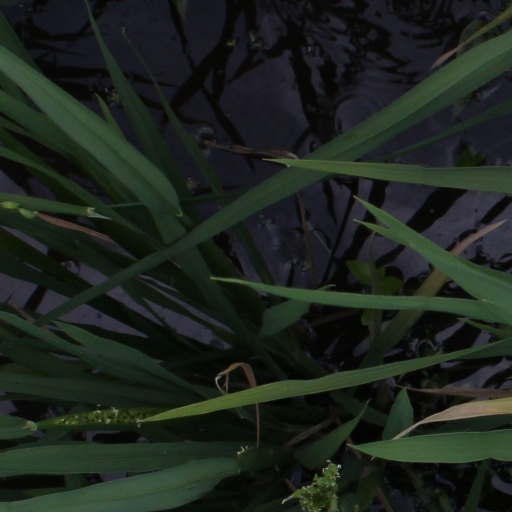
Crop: rice